Art

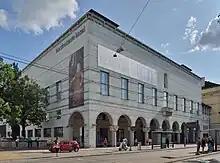
Kunstmuseum Basel, the Museum of Art in Basel, Switzerland, is the oldest public museum of art in the world.

In the second step, the artist executes the creation of their work. The creation of a piece can be affected by factors such as the artist's mood, surroundings, and mental state. For example, "The Black Paintings" by Francisco de Goya, created in the elder years of his life, are thought to be so bleak because he was in isolation and because of his experience with war. He painted them directly on the walls of his apartment in Spain, and most likely never discussed them with anyone. The Beatles stated drugs such as LSD and cannabis influenced some of their greatest hits, such as "Revolver." Trial and error are considered an integral part of the creation process.